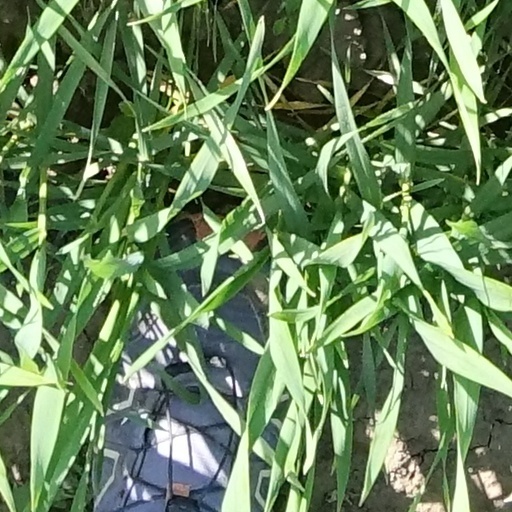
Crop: wheat